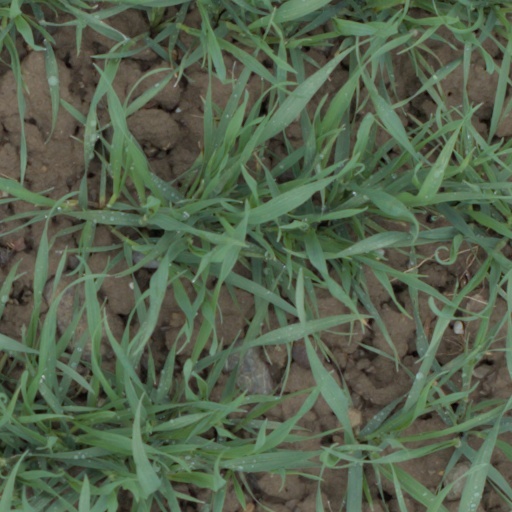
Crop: wheat